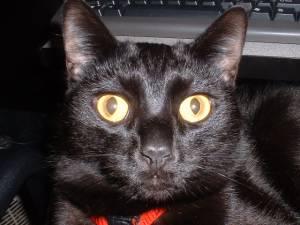
Breed: Bombay